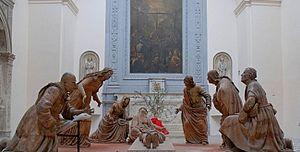
Guido Mazzoni, dit Il Paganino ou Il Modanino, est un sculpteur, peintre et enlumineur italien, né en 1450 à Modène et mort dans la même ville en 1518, qui excella dans l'art sacré et plus particulièrement dans l'exécution de groupes de personnages en terre cuite.